Lauren Holiday

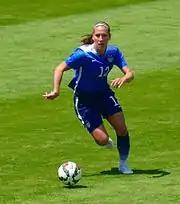
Holiday playing with the United States women's national soccer team in San Jose, California, 2015

Holiday made her first appearance and start for the U.S. women's national soccer team on January 26, 2007, against Germany. She earned her second cap and scored her first goals against Mexico on April 14, 2007. The same year, she was named the U.S. Soccer Young Female Athlete of the Year.